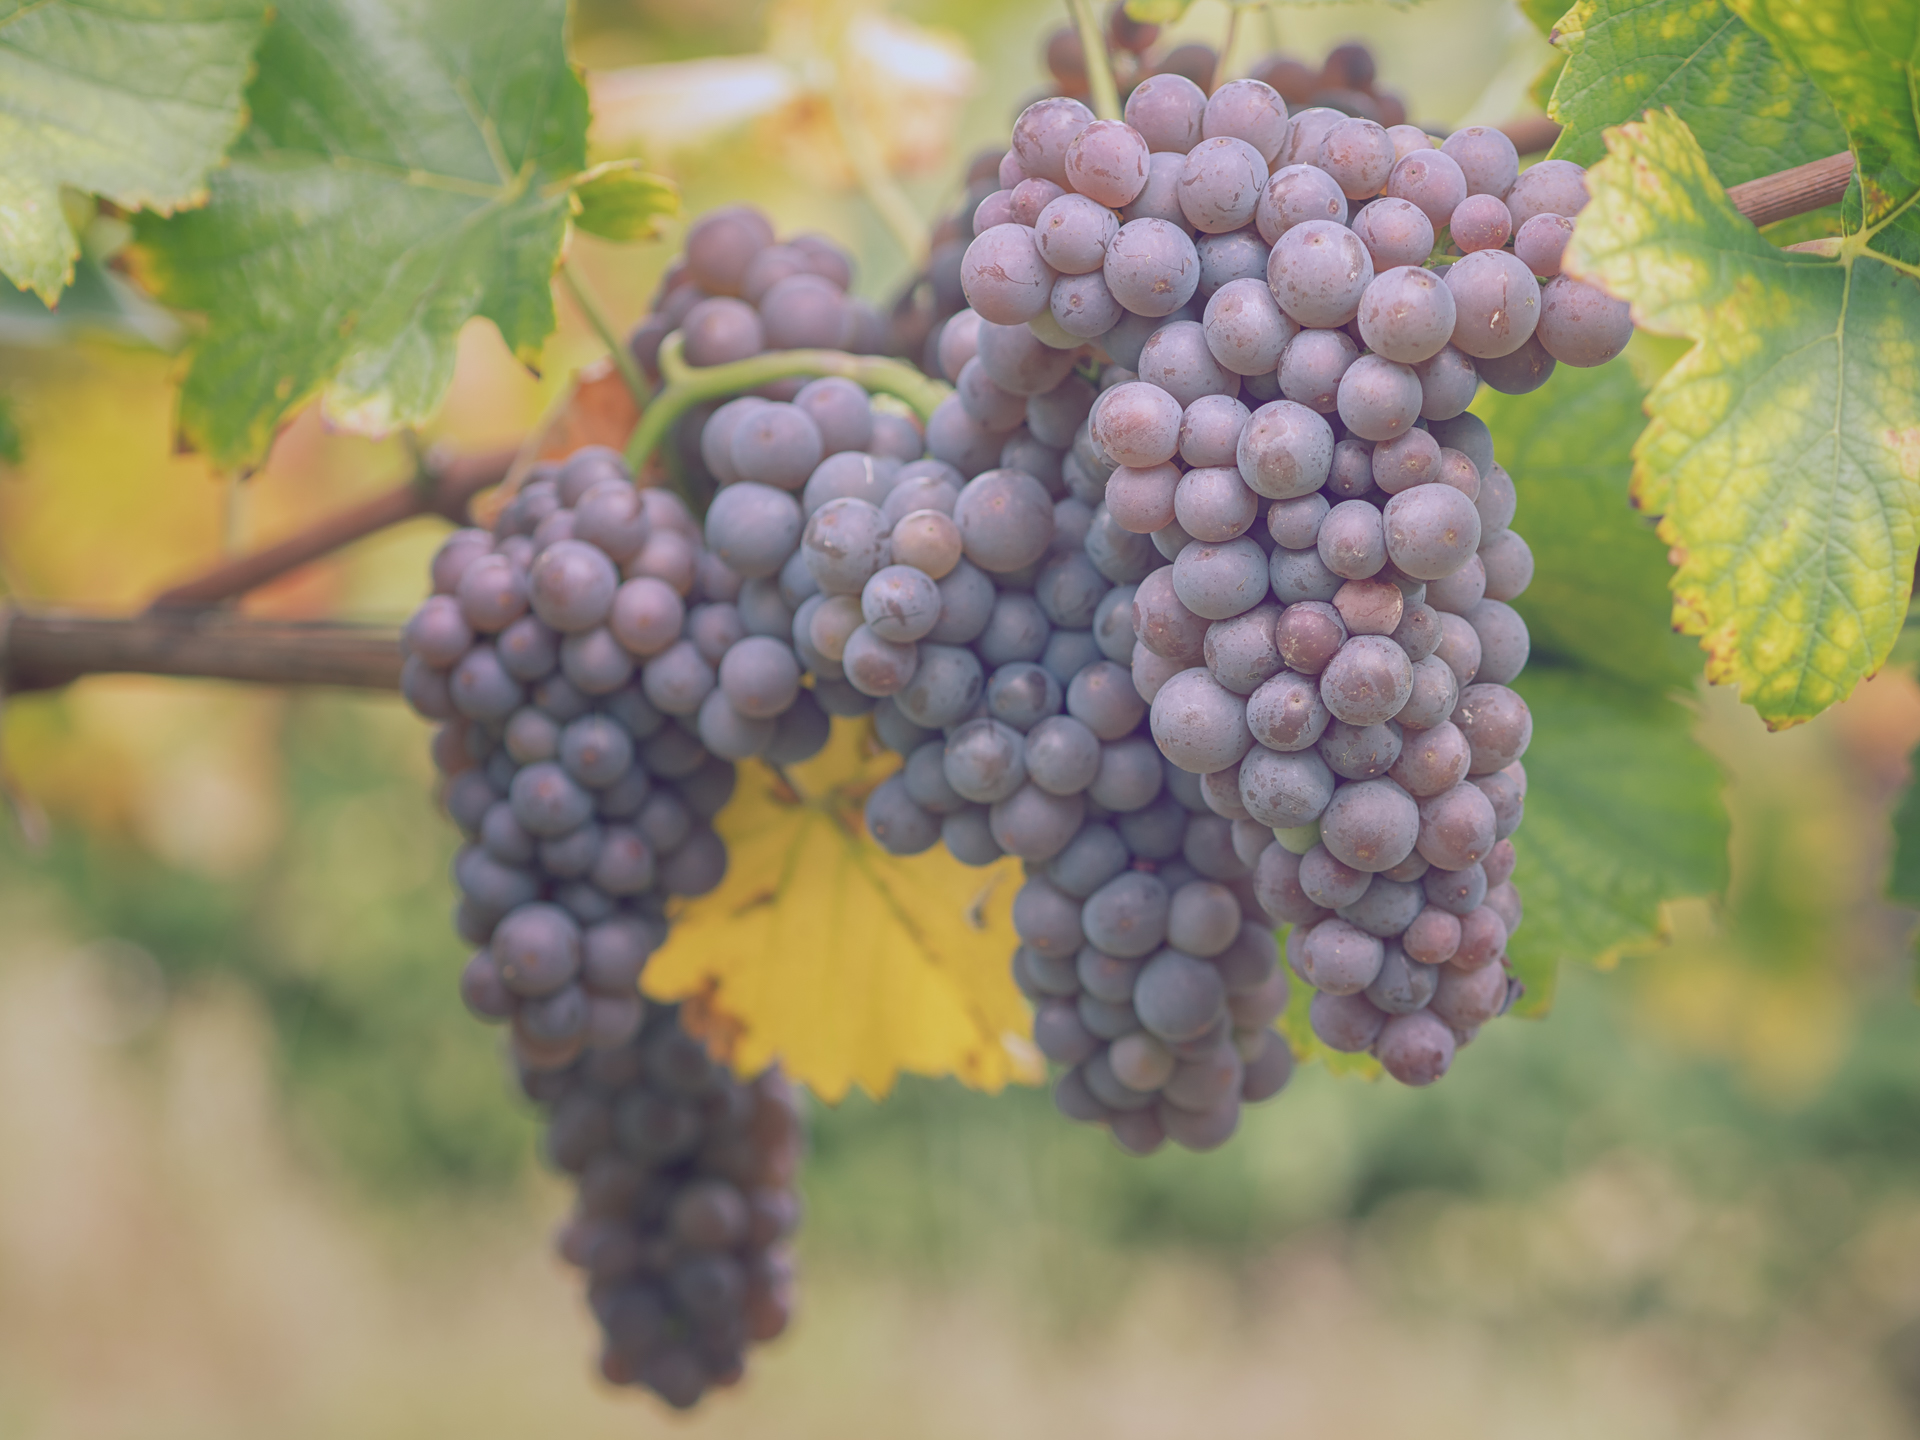
plant, grape, vineyard, wine, fruit, flower, food, produce, autumn, agriculture, vinyard, weinberg, shrub, grapes, herbst, panasoniclumixgx8, apeach, anjapietsch, mftm43lumixpanasonic, microfourthird, olympusf1845mm, wein, weintrauben, trauben, flowering plant, vitis, sultana, land plant, grapevine family, zante currant